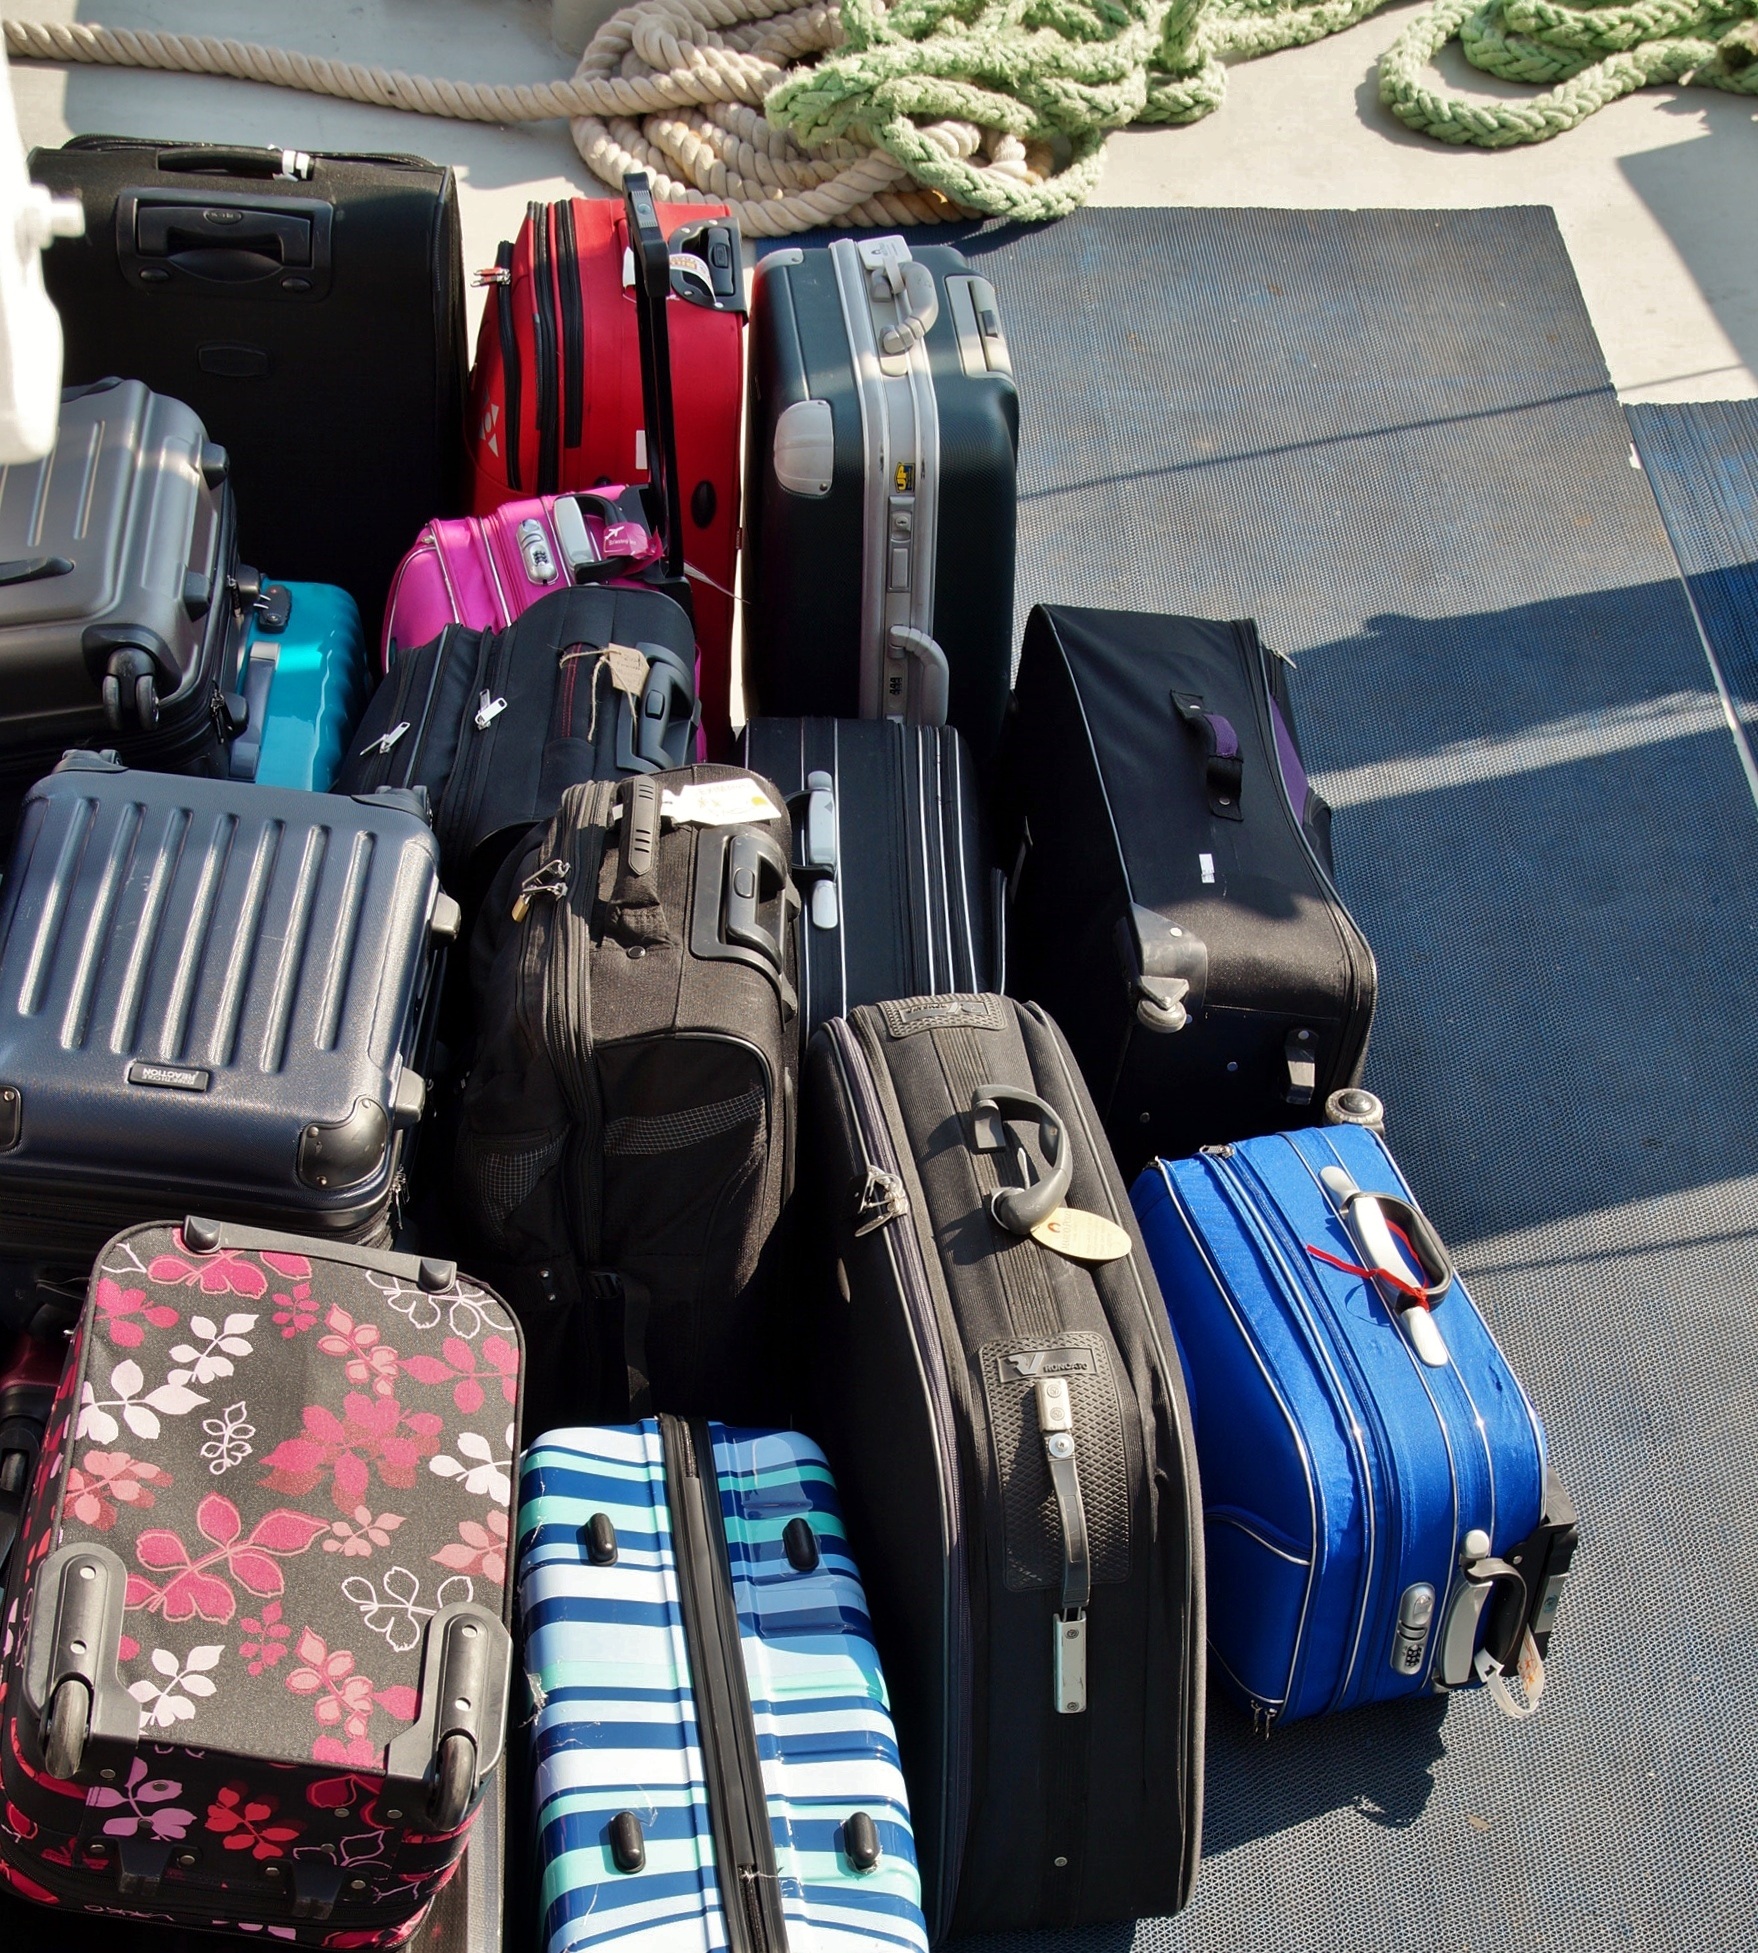
car, travel, transport, vehicle, luggage, engine, suitcase, packed, bags